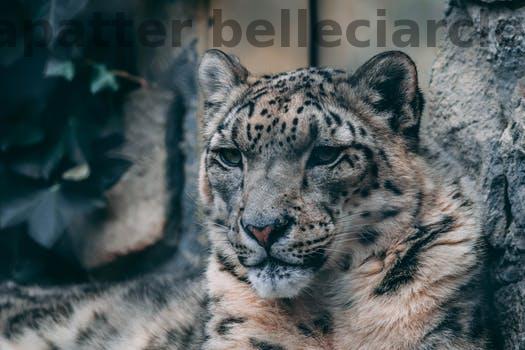
Label: Watermark